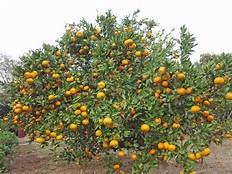
Label: mandarine